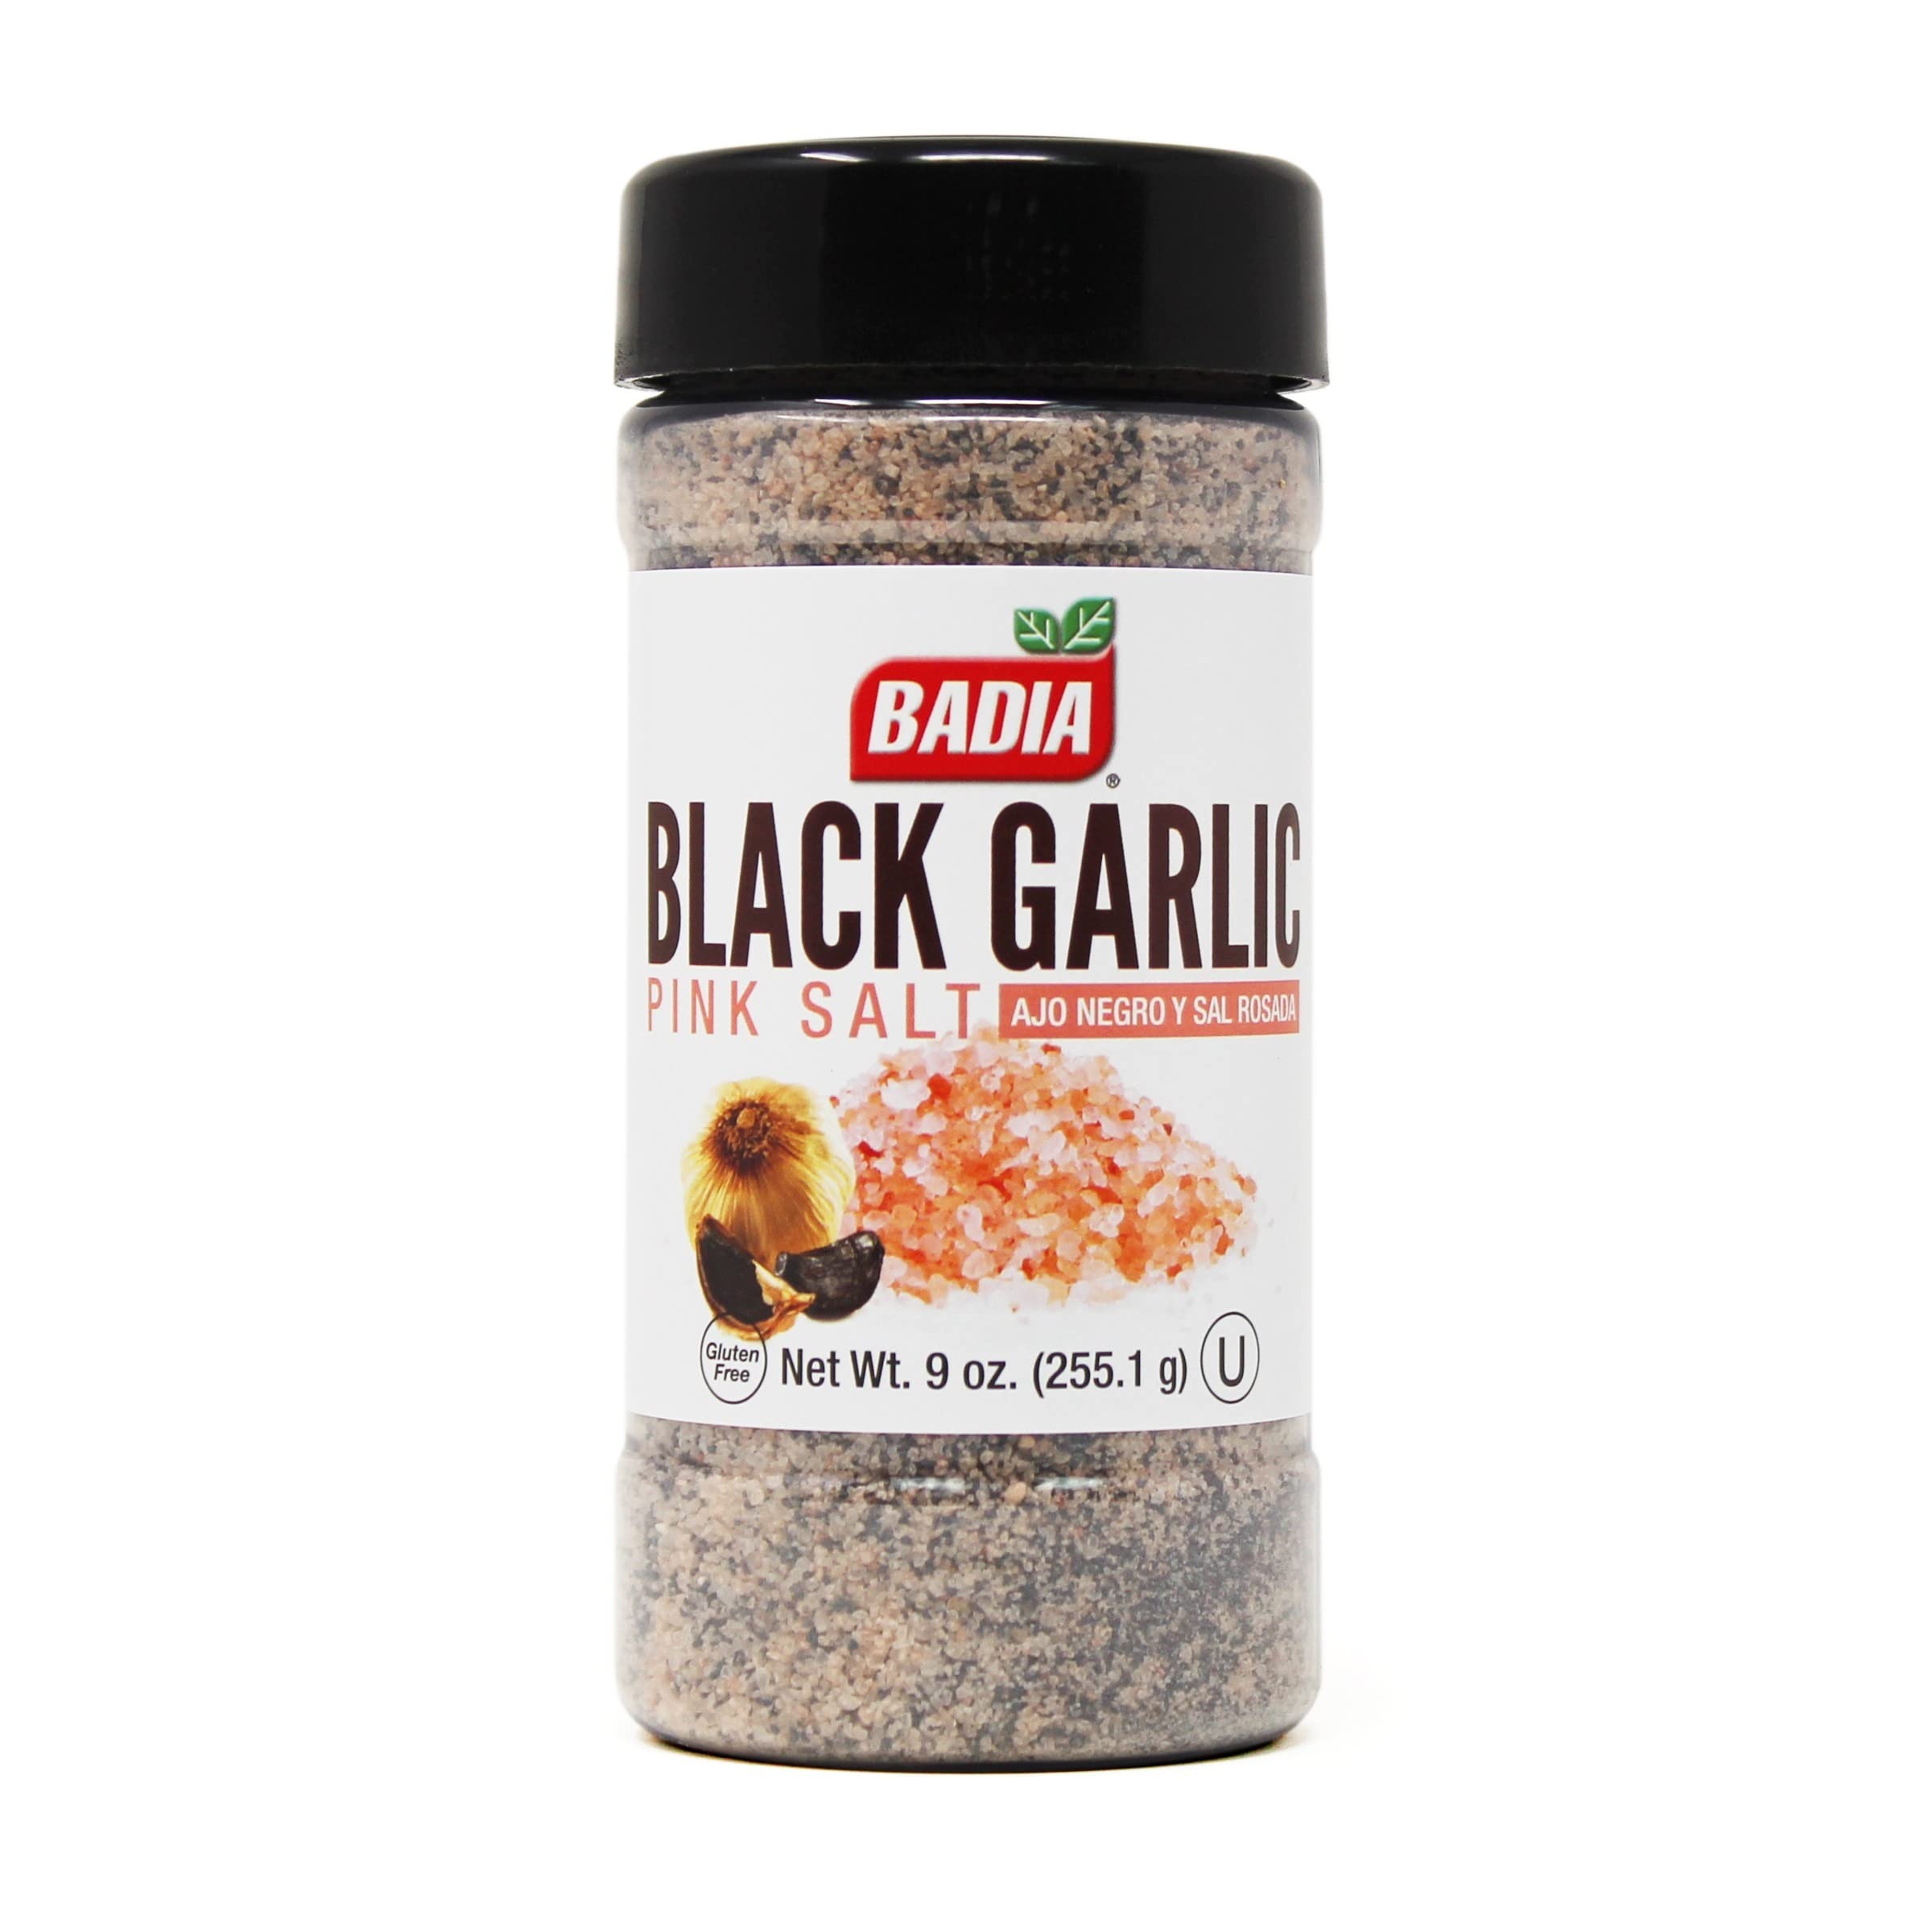
Item Name: Badia Black Garlic Pink Salt, 9 oz (Pack of 1)
Bullet Point 1: Black Garlic Pink Salt
Bullet Point 2: Gluten Free
Bullet Point 3: Kosher
Bullet Point 4: Net Weight 9 oz
Bullet Point 5: Packed in U.S.A.
Bullet Point 6: Please Recycle
Value: 9.0
Unit: Ounce

Price: 14.675